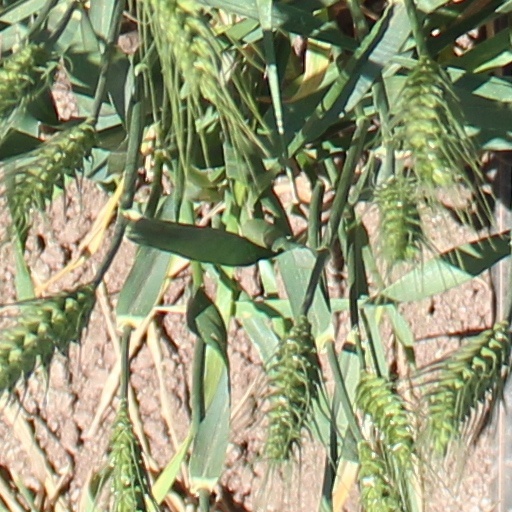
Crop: wheat